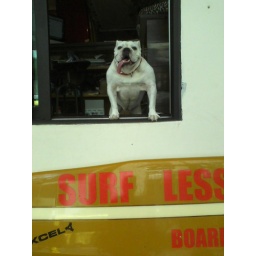
This guy was awesome, sitting in the street side window of the surf rental shop.